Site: brandenburg
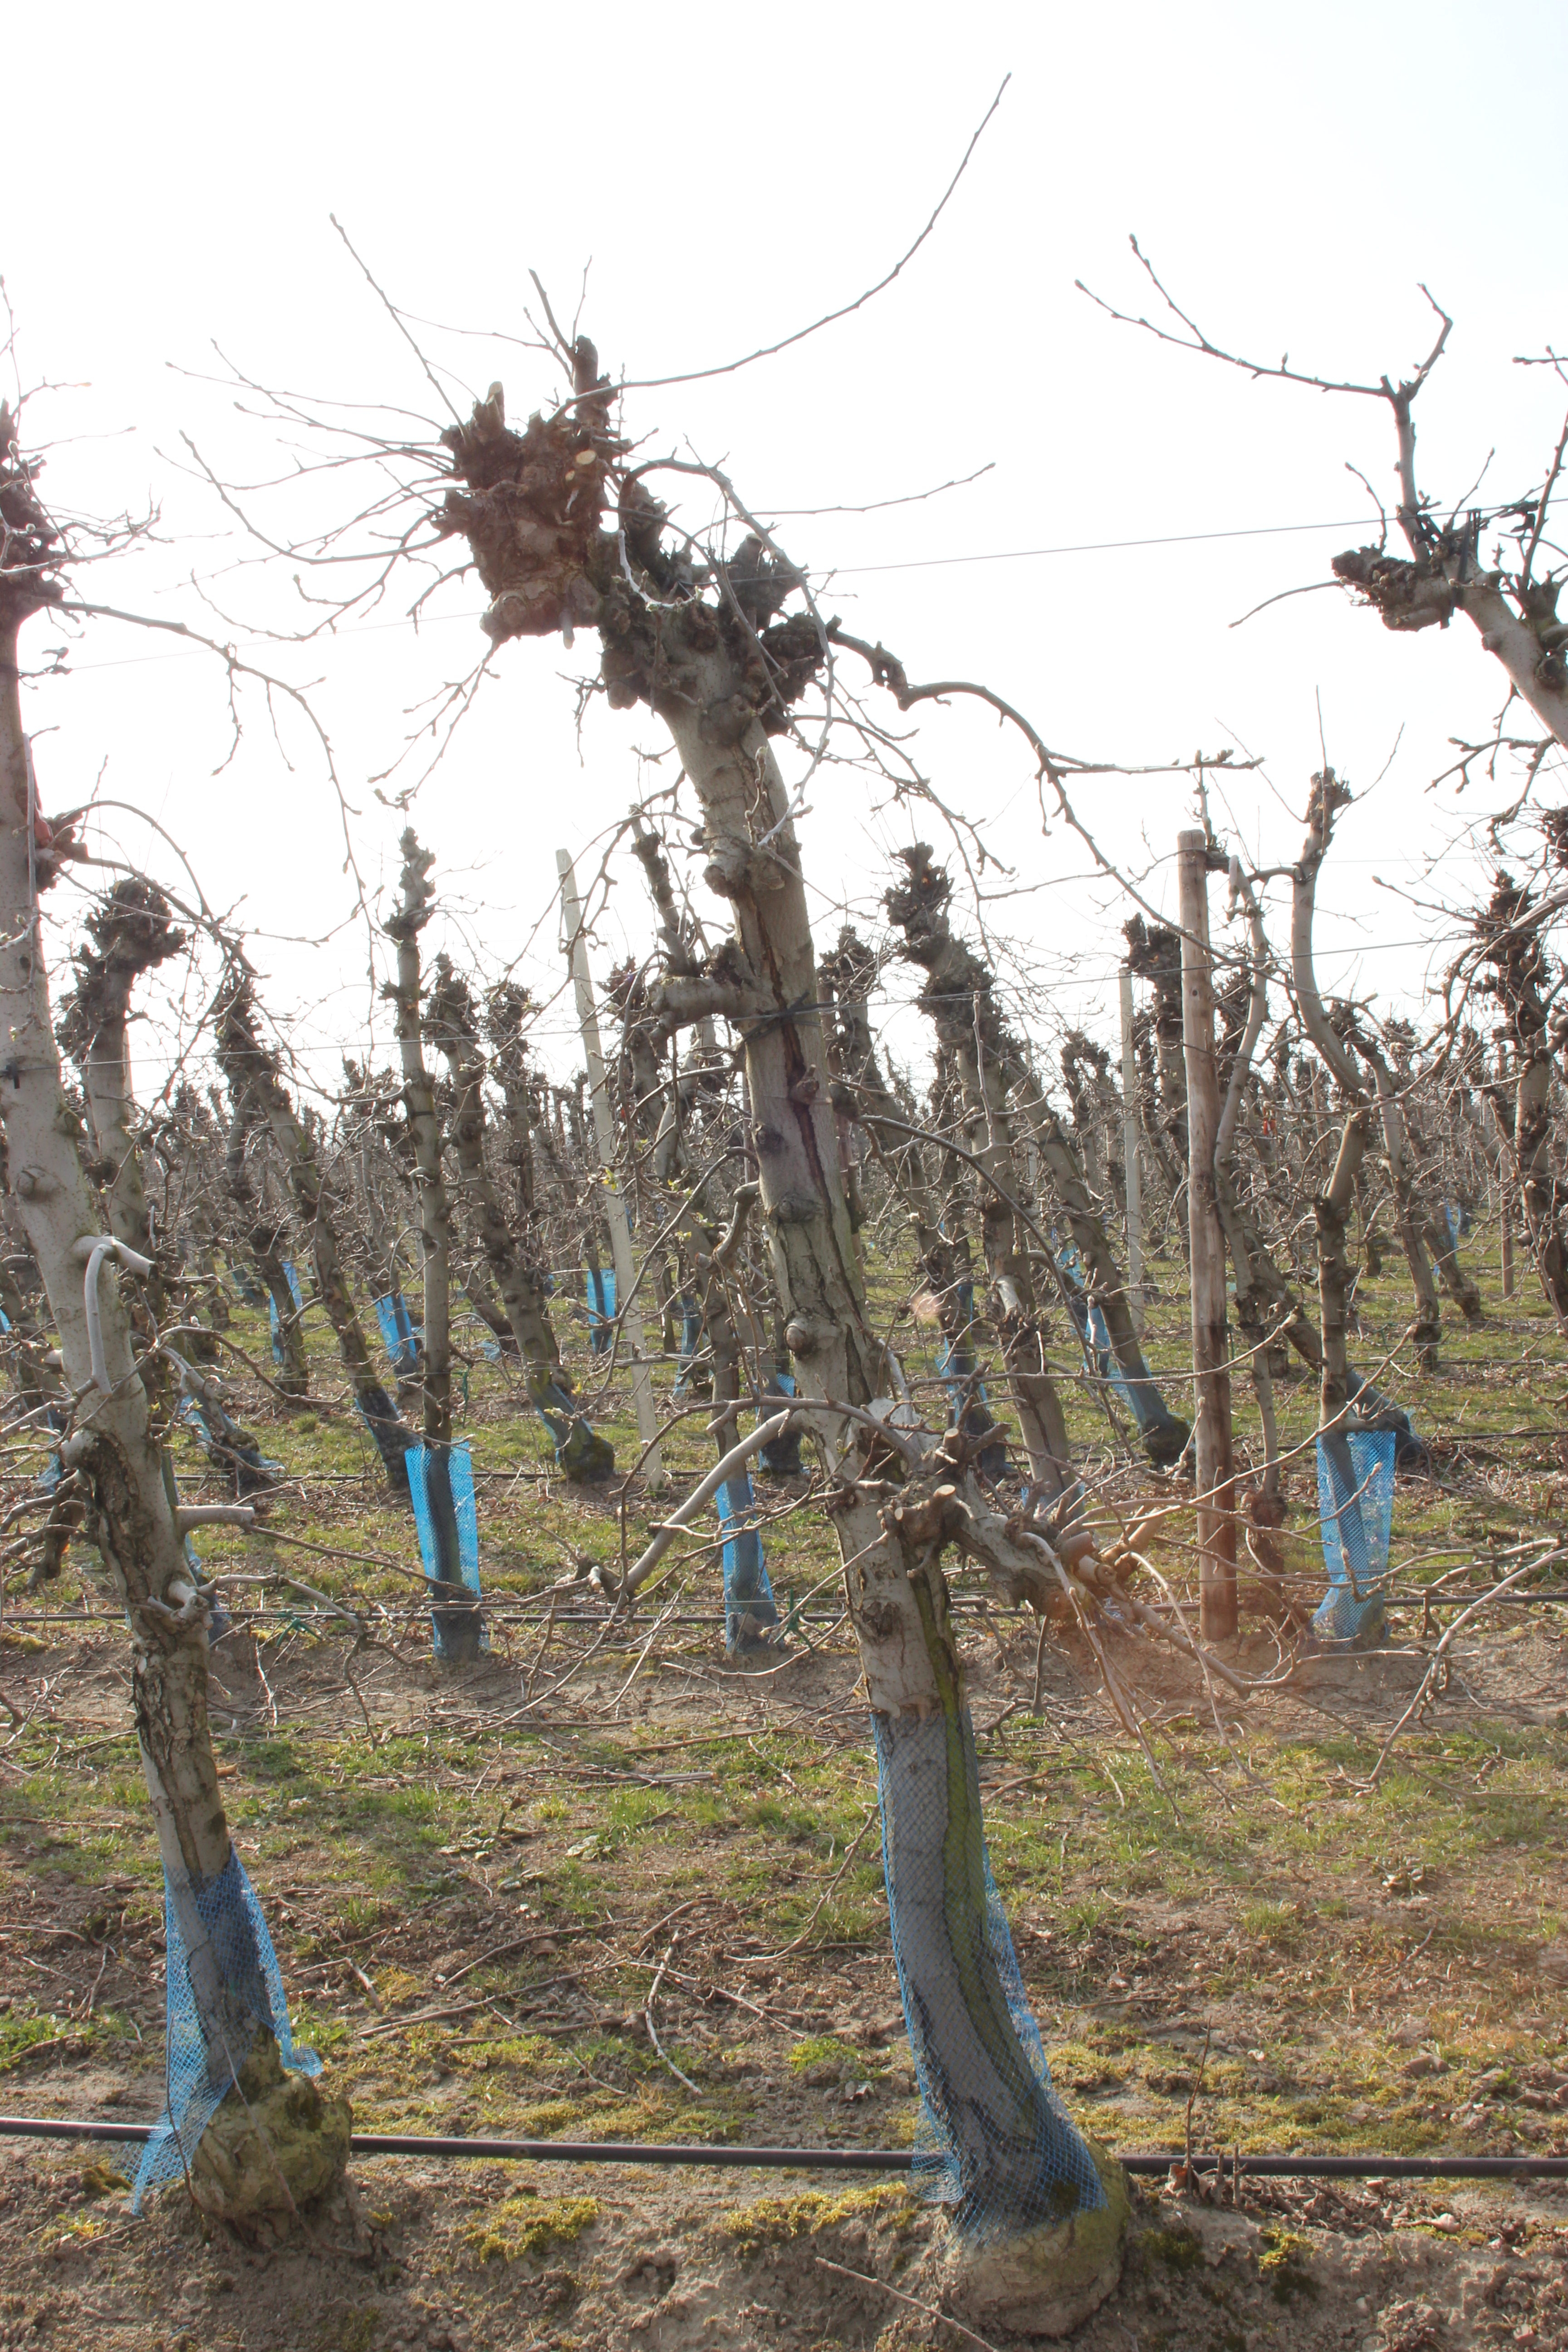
Growth stage (BBCH 03): Bud development